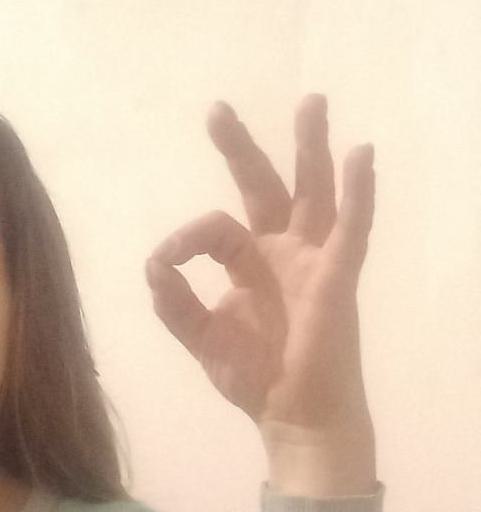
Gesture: ok